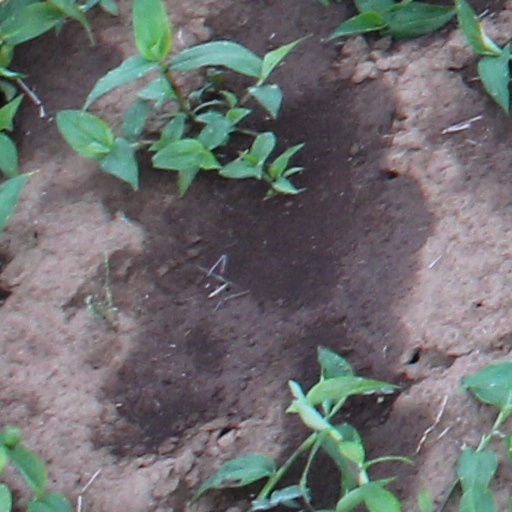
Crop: wheat